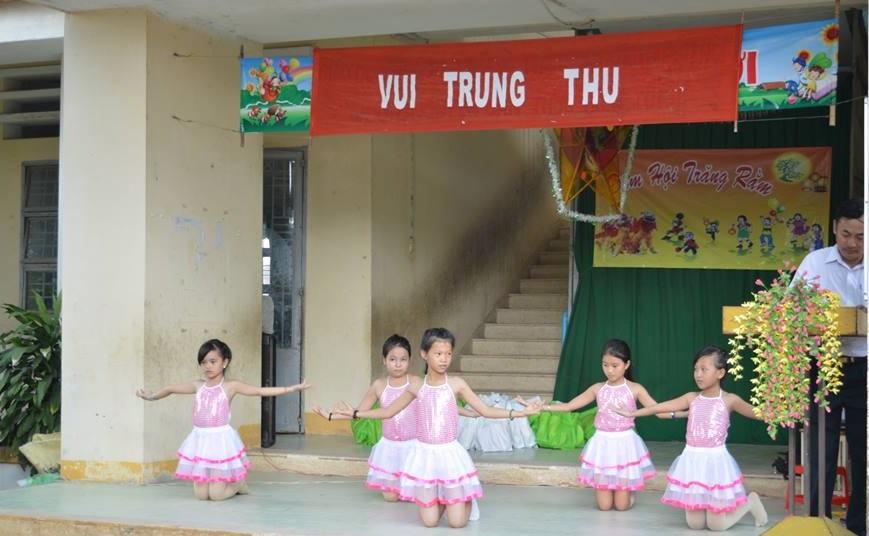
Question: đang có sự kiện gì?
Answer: đang có sự kiện trung thu